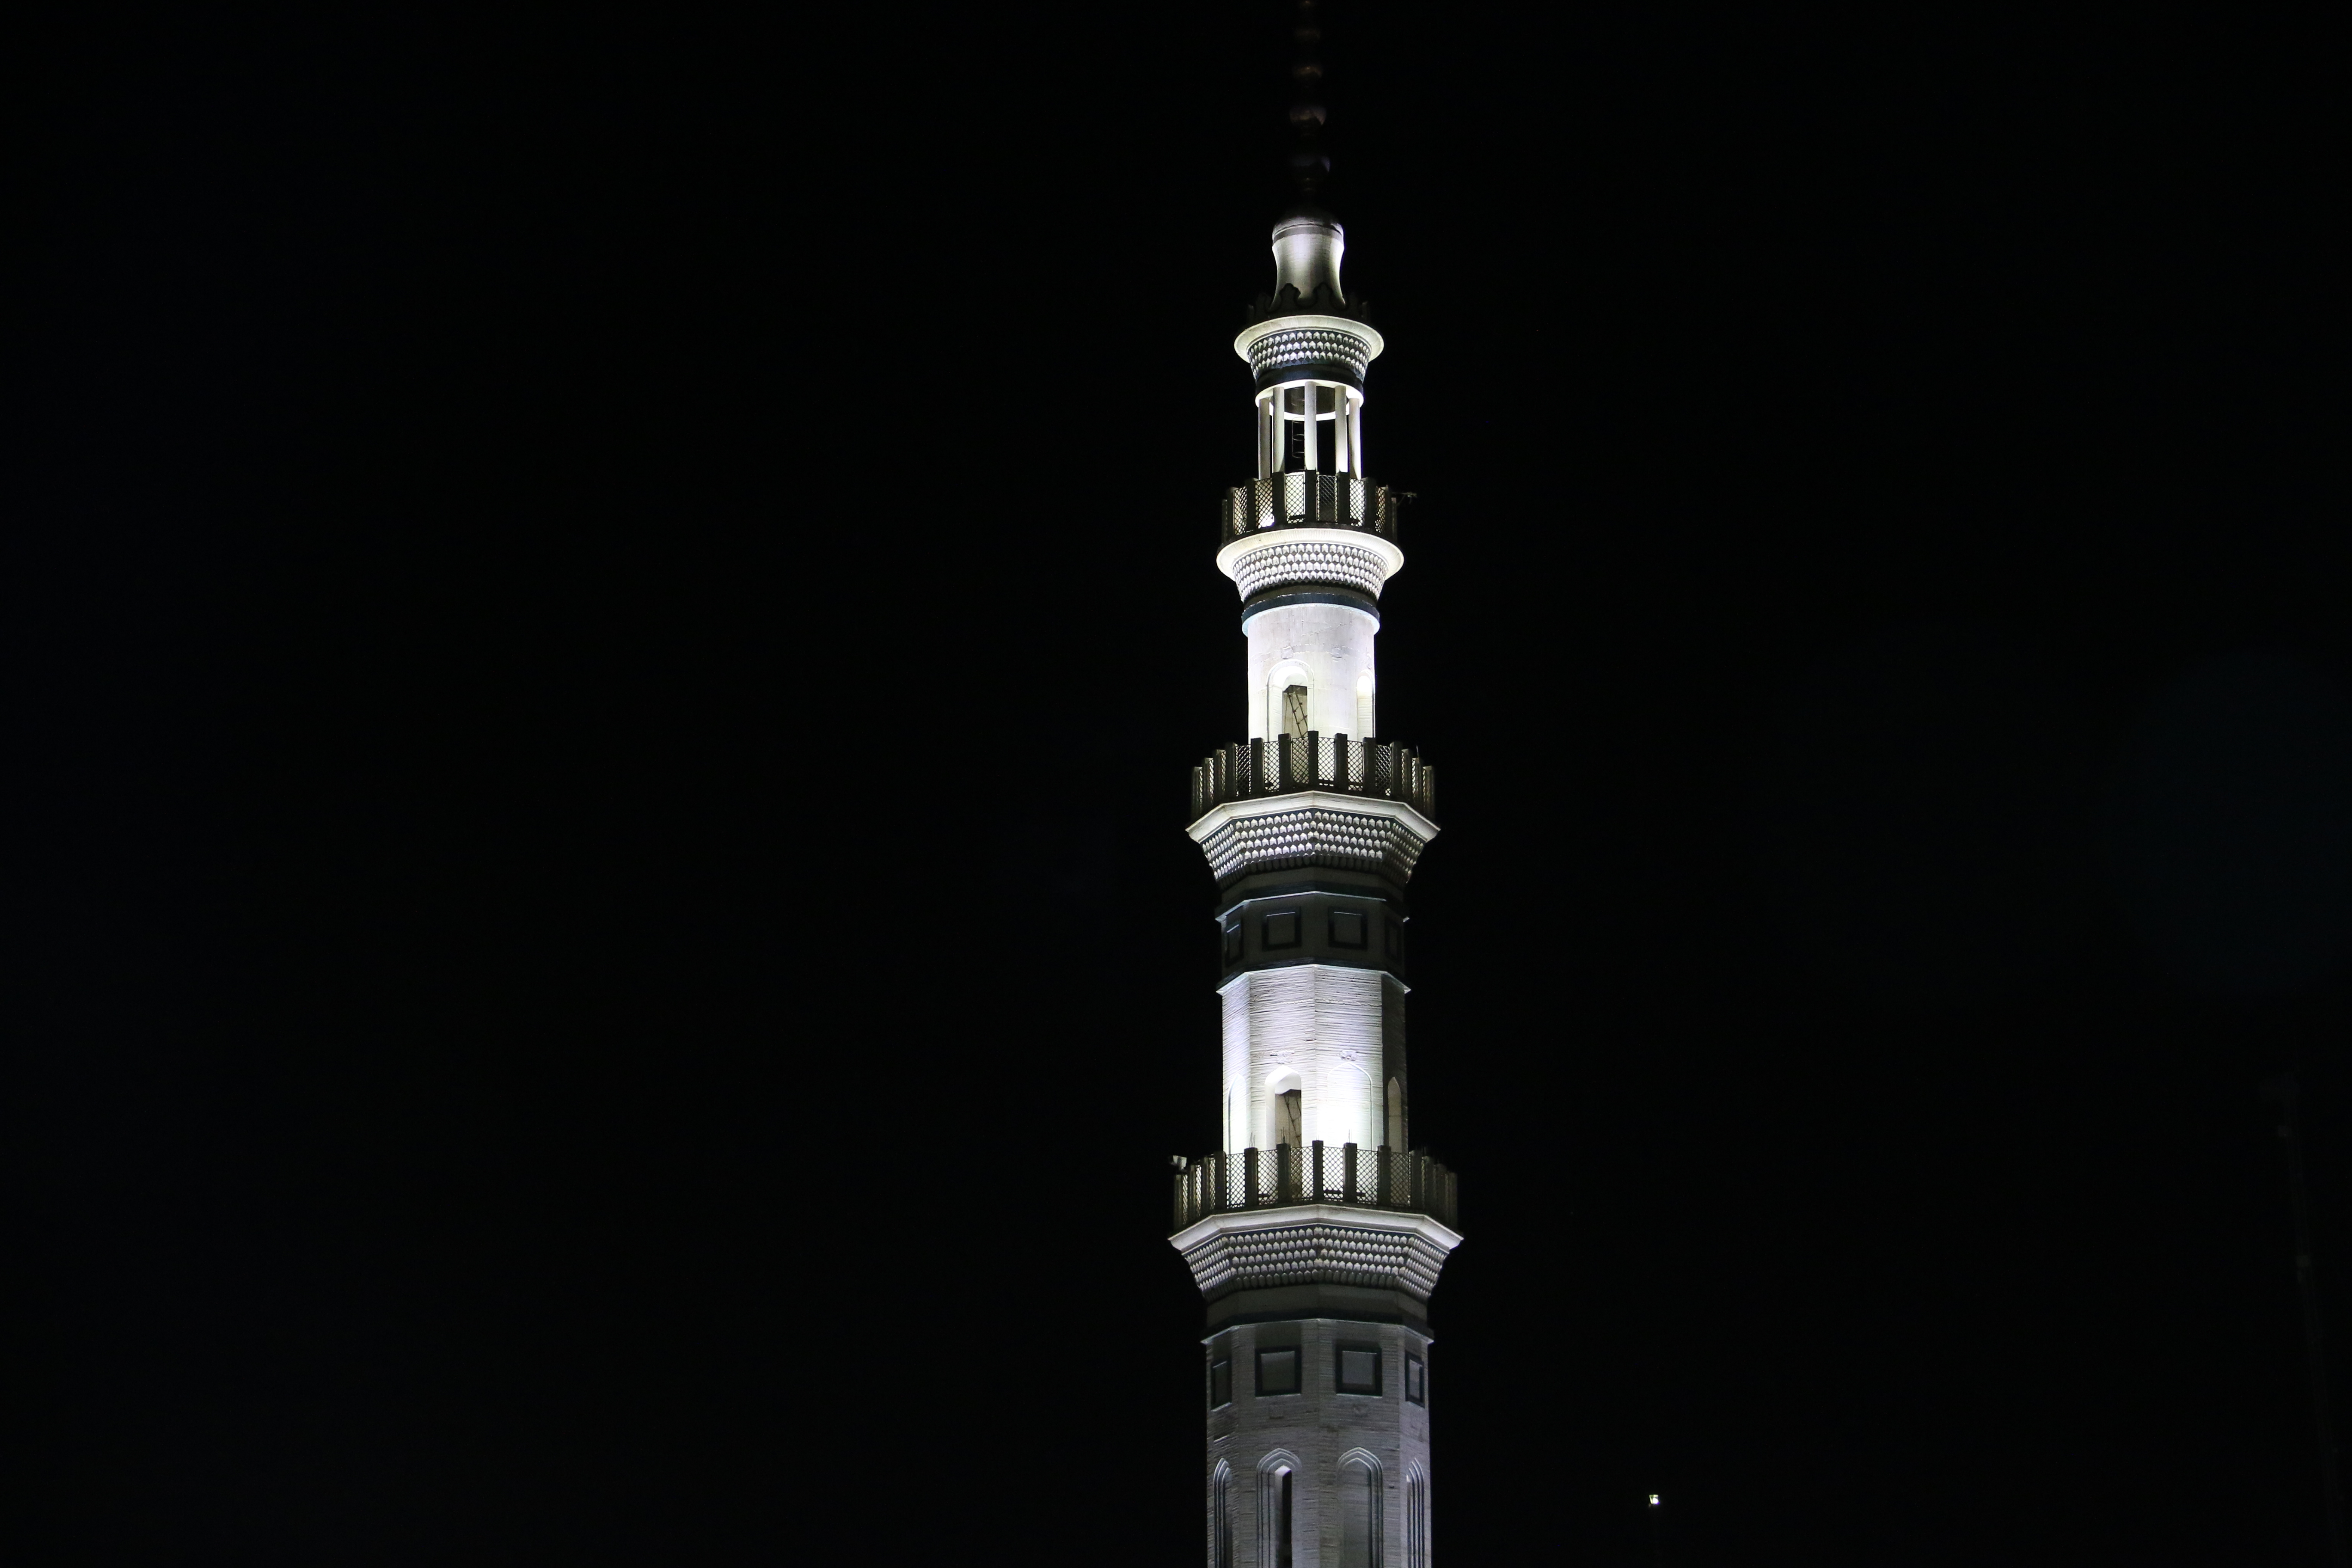
black and white, sky, night, building, column, tower, landmark, darkness, spire, steeple